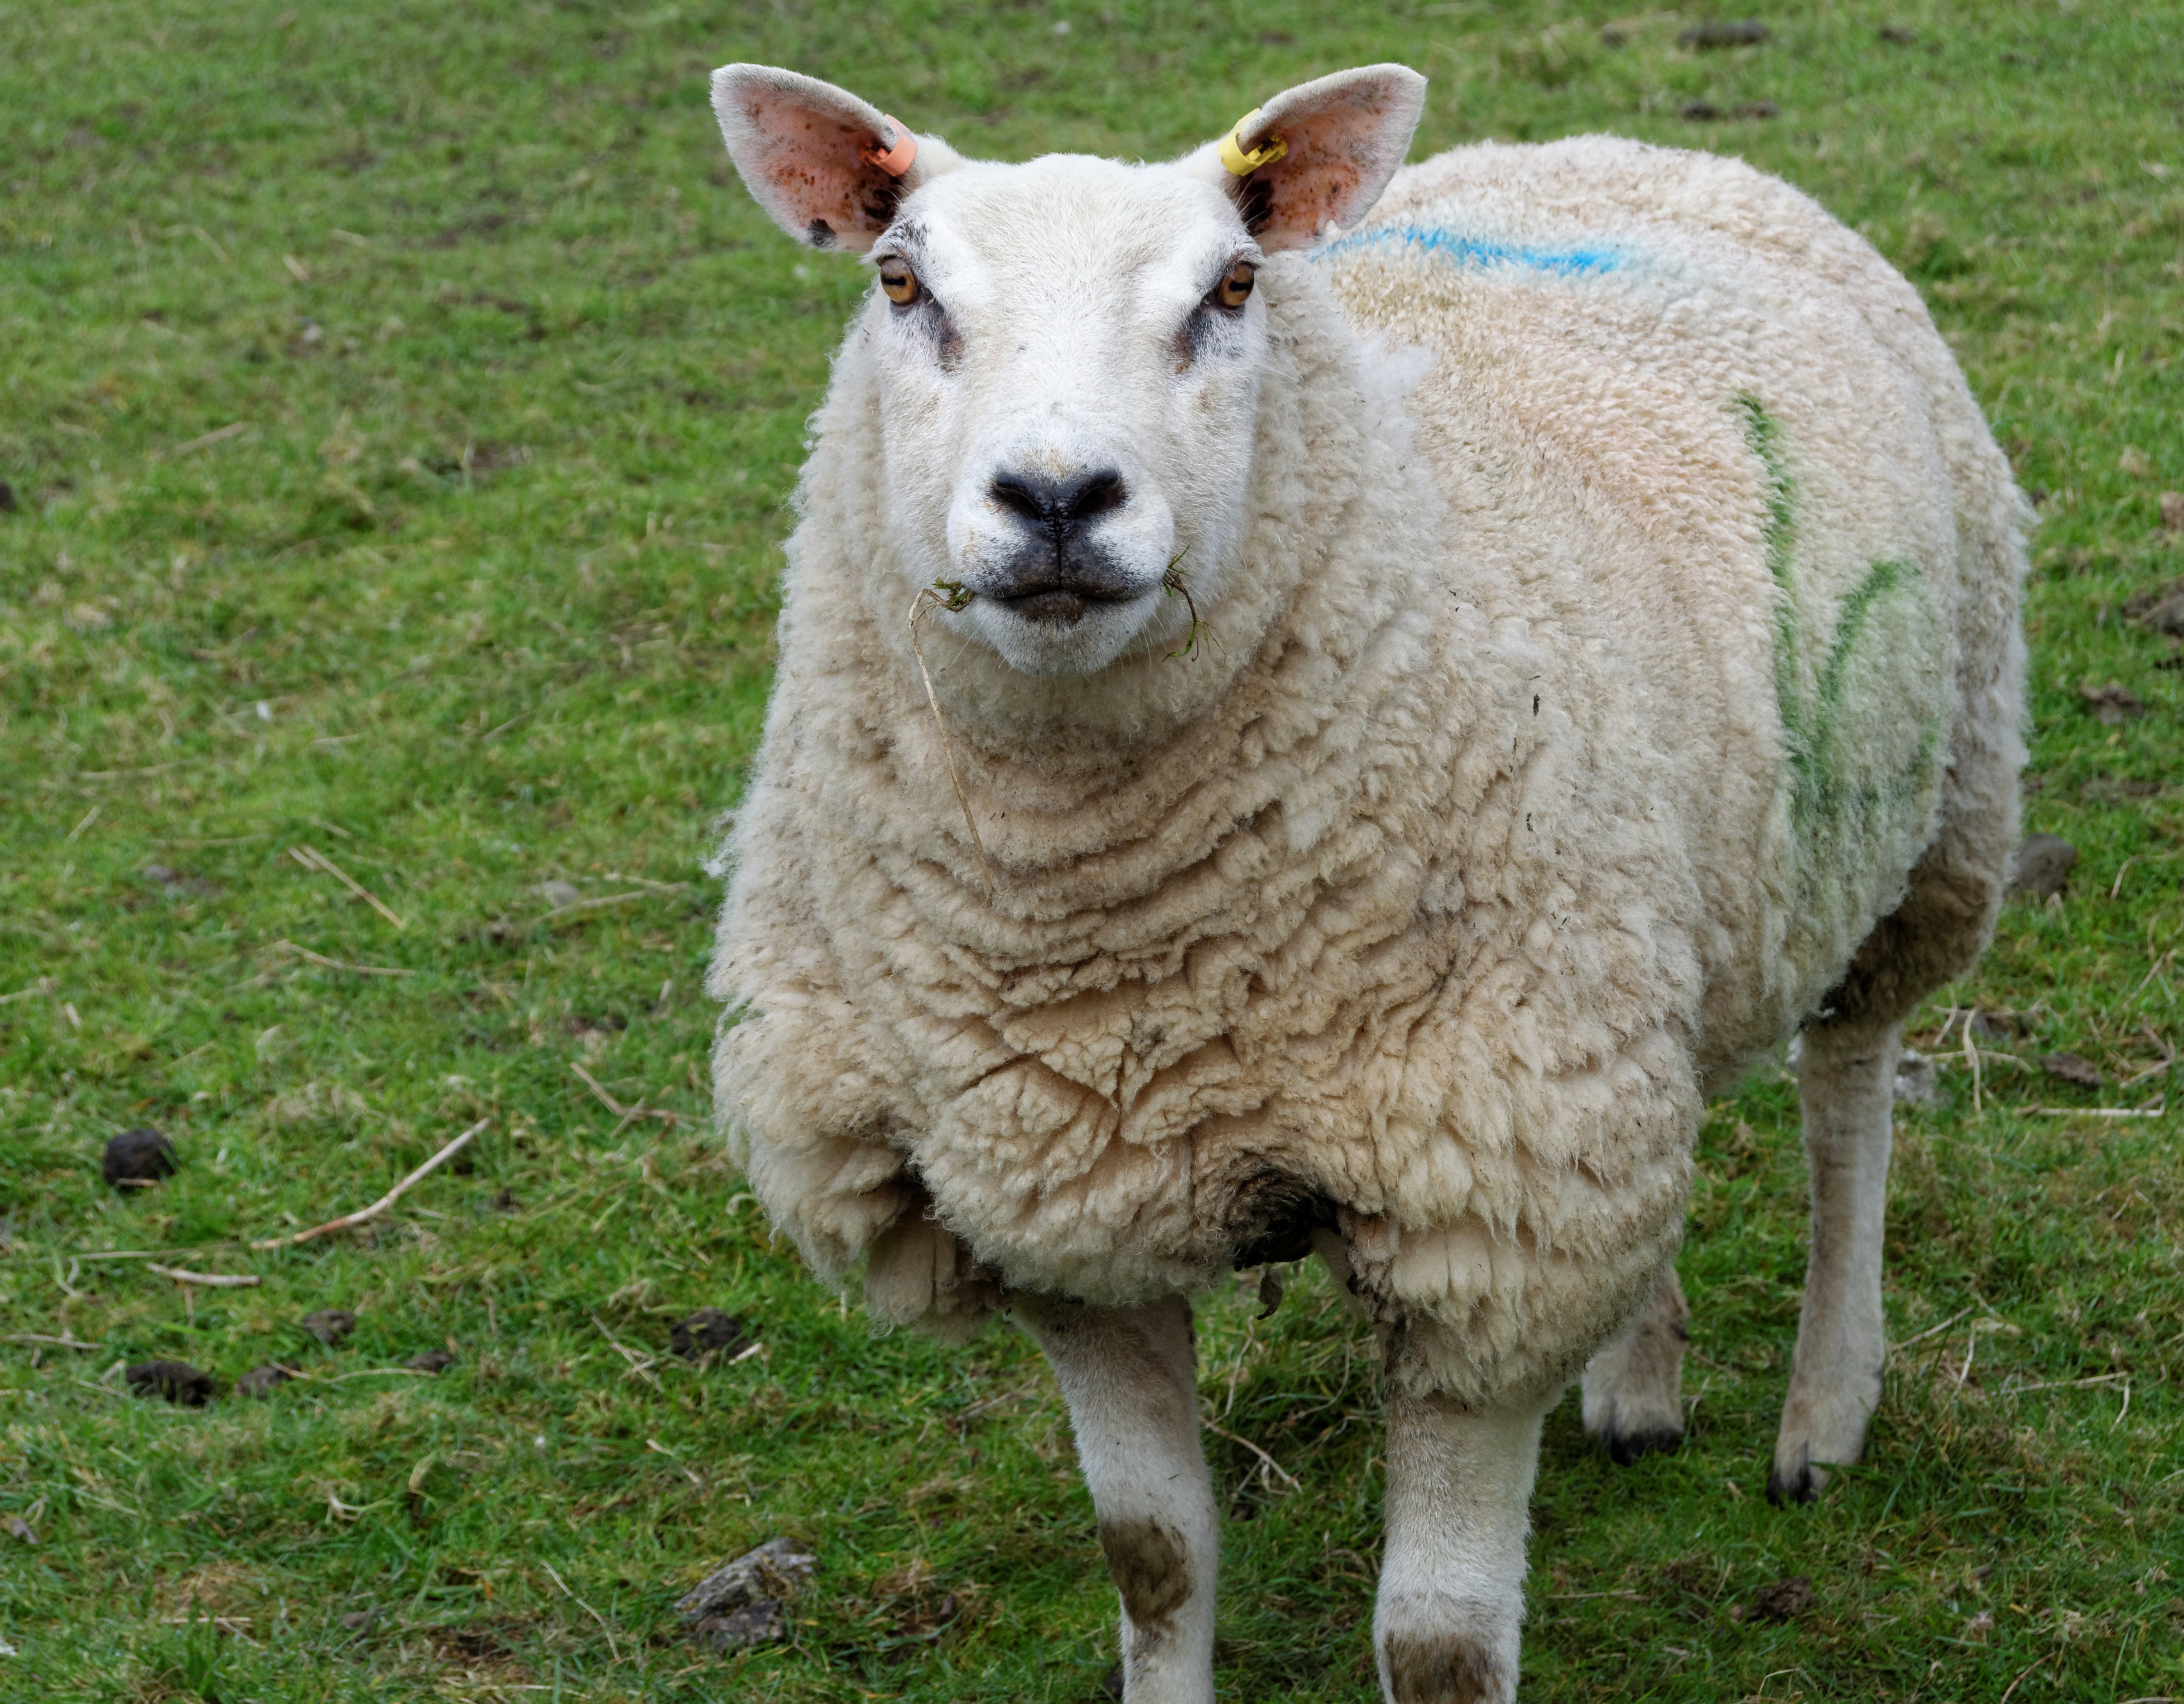
nature, grass, field, farm, meadow, countryside, animal, horn, green, farming, pasture, grazing, livestock, sheep, mammal, wool, fauna, vertebrate, sheeps, cow goat family